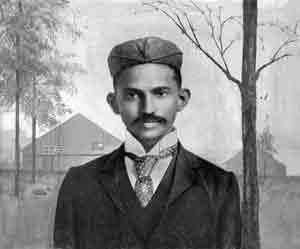
Gandhi peu après son arrivée en Afrique du Sud, en 1895.
Mohandas Karamchand Gandhi, né à Porbandar le 2 octobre 1869 et mort assassiné à Delhi le 30 janvier 1948, est un dirigeant politique, important guide spirituel de l'Inde et du mouvement pour l'indépendance de ce pays. Il est communément connu et appelé en Inde et dans le monde comme le Mahatma Gandhi, voire simplement Gandhi, Gandhiji ou Bapu. « Mahatma » étant toutefois un titre qu'il refusa toute sa vie d'associer à sa personne.